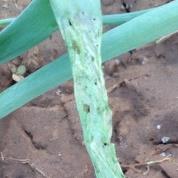
Crop: Onion
Condition: caterpillar-p